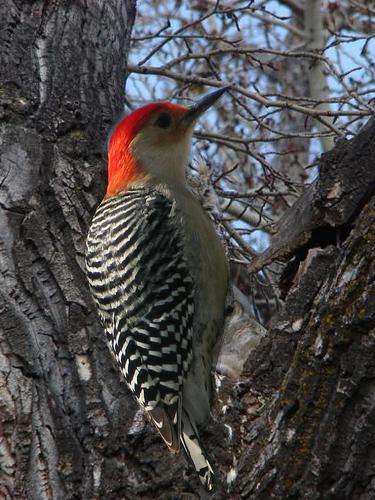
Bird species: Red_bellied_Woodpecker
Bird type: landbird
Background: land